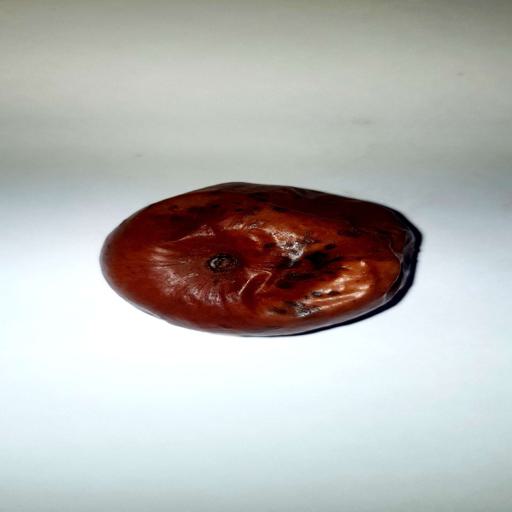
Label: bruised